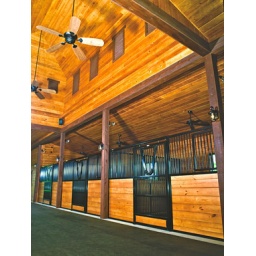
Timber frame horse barn yoked horse stall by Classic Equine Equipment